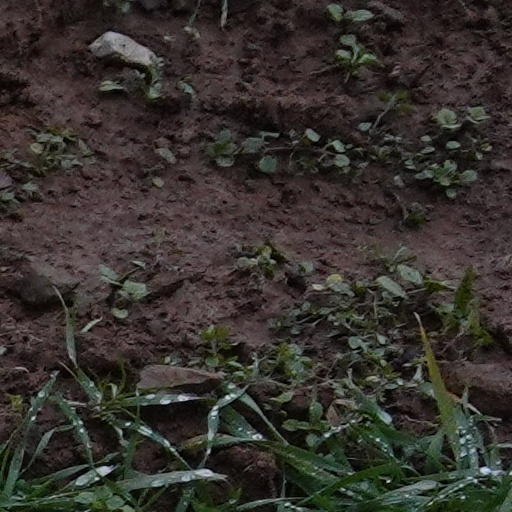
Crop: wheat